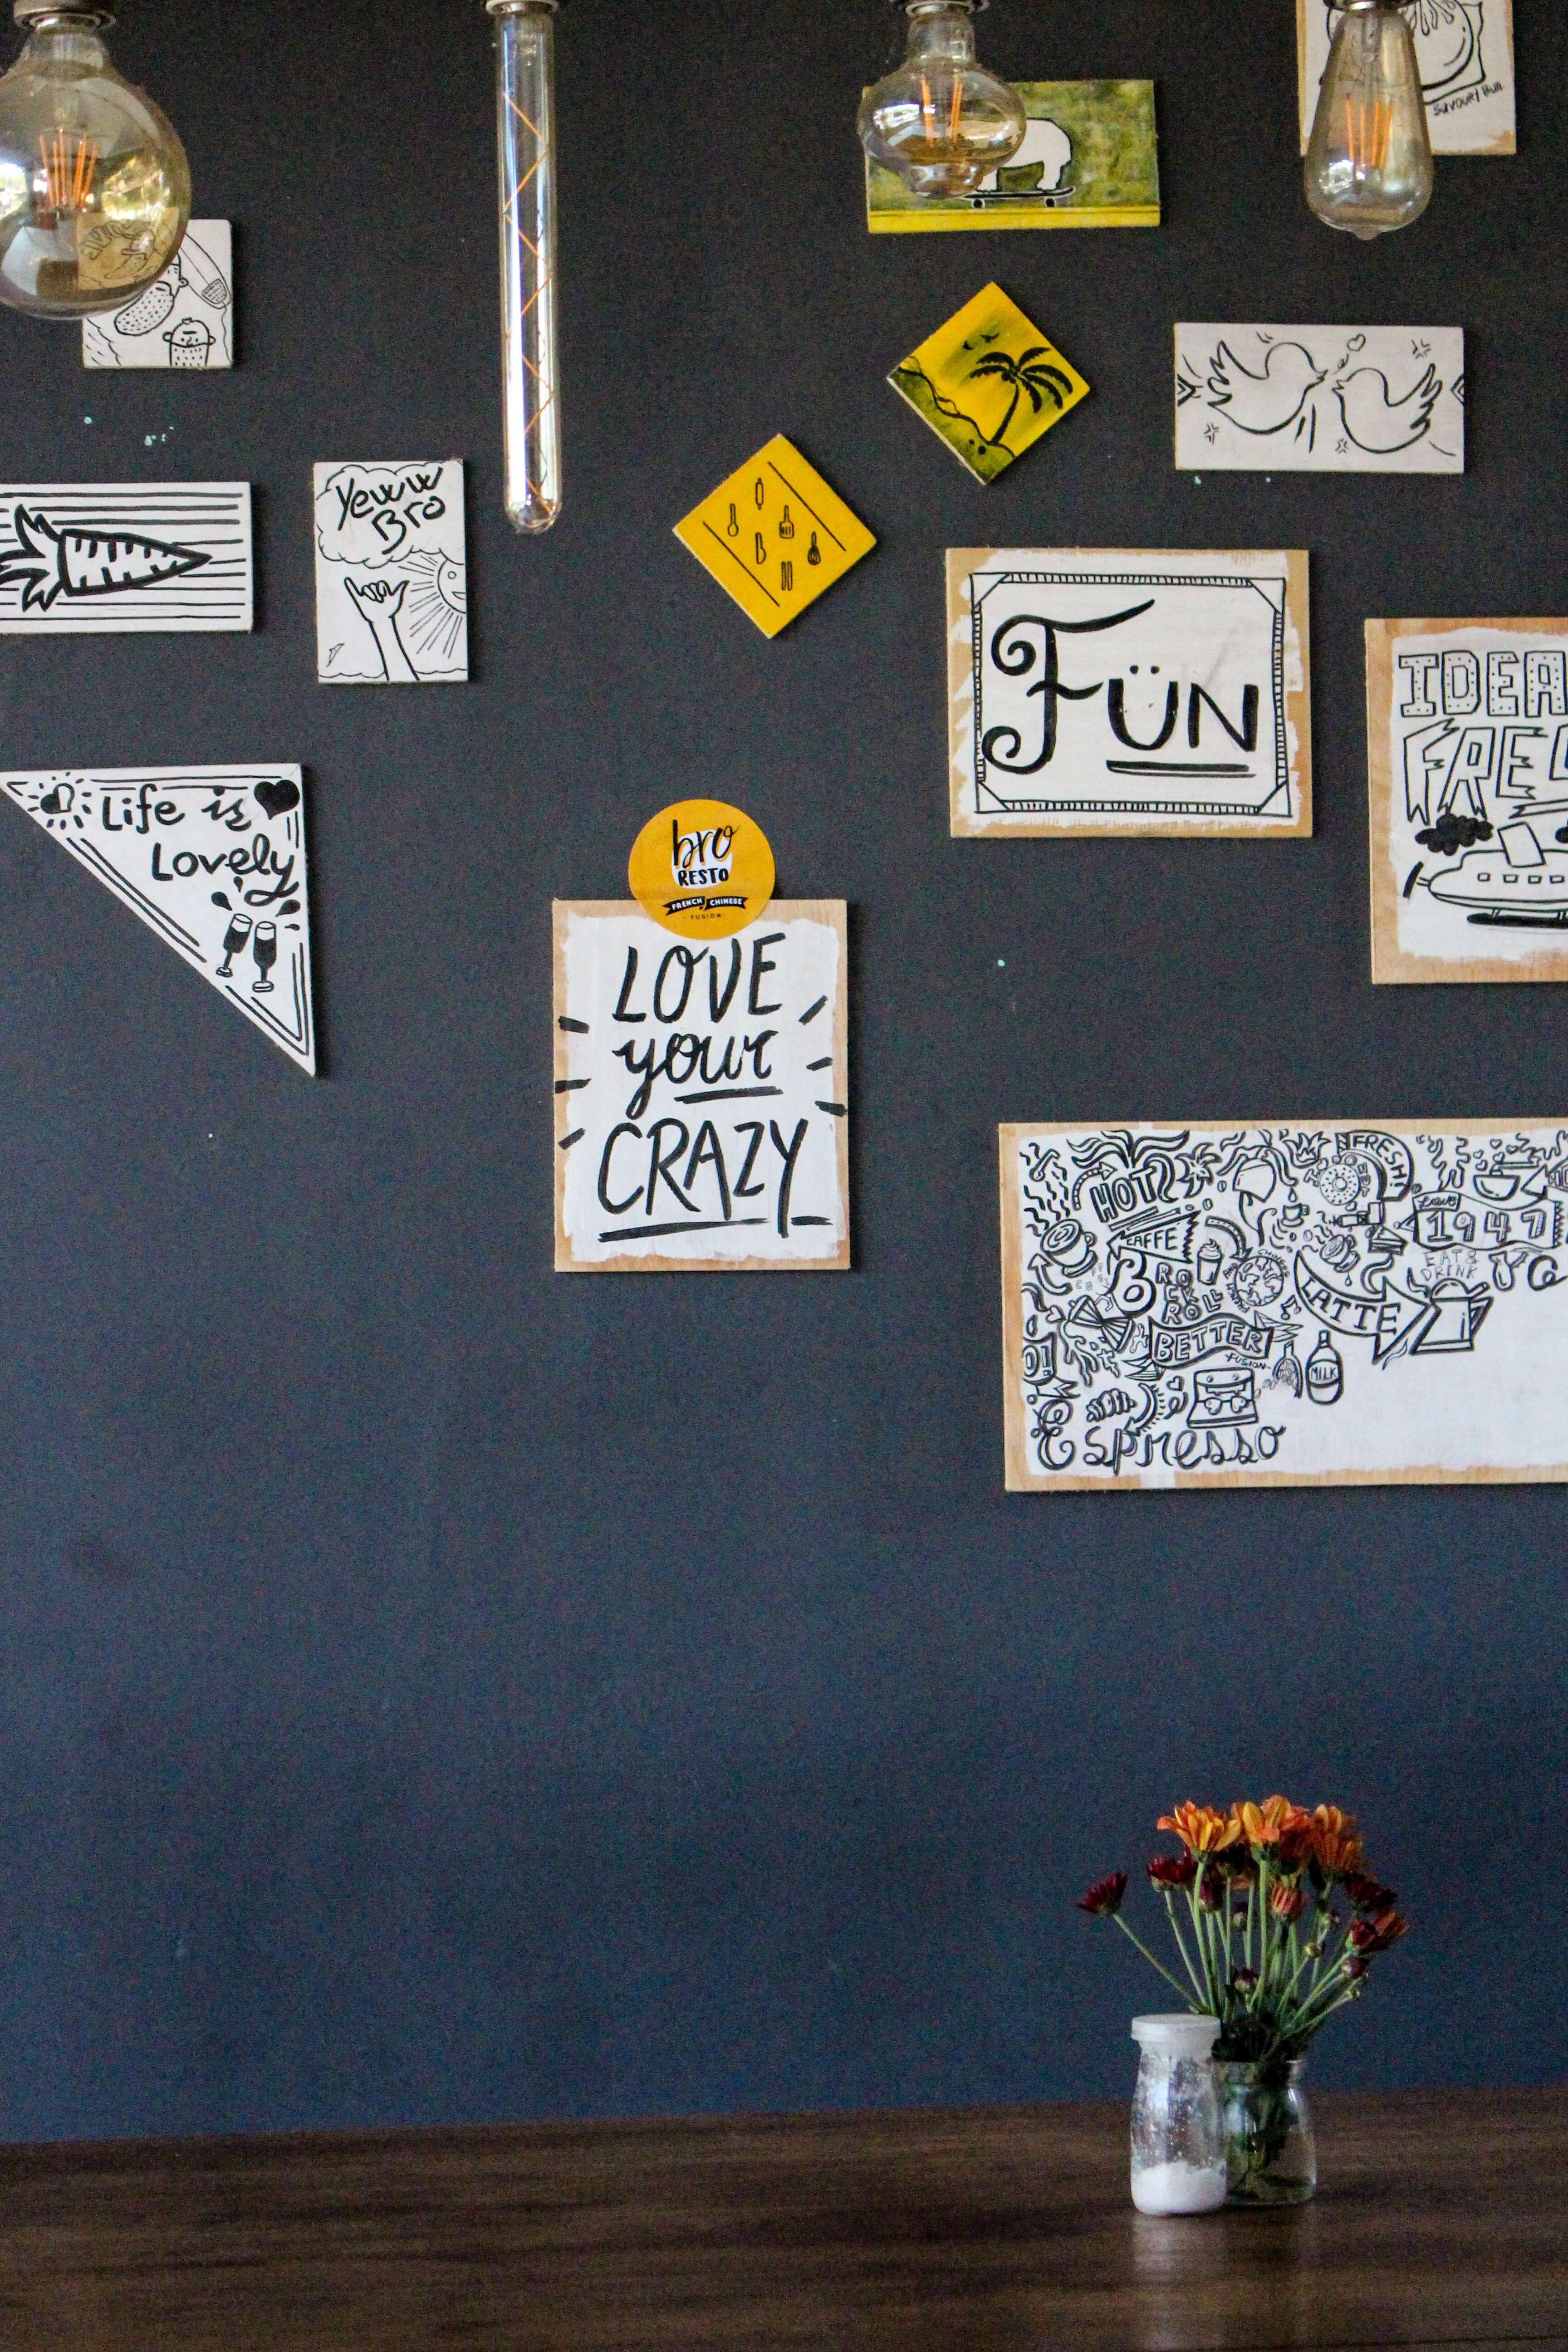
wall, painting, art, modern art